EASIC

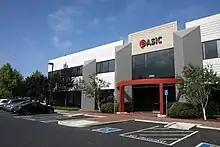
eASIC's former headquarters in Santa Clara

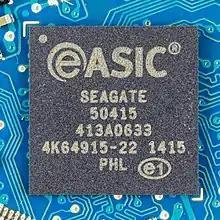
eASIC controller on a Seagate hard disk

eASIC is a fabless semiconductor company offering new ASIC devices used in the production of customized silicon devices.